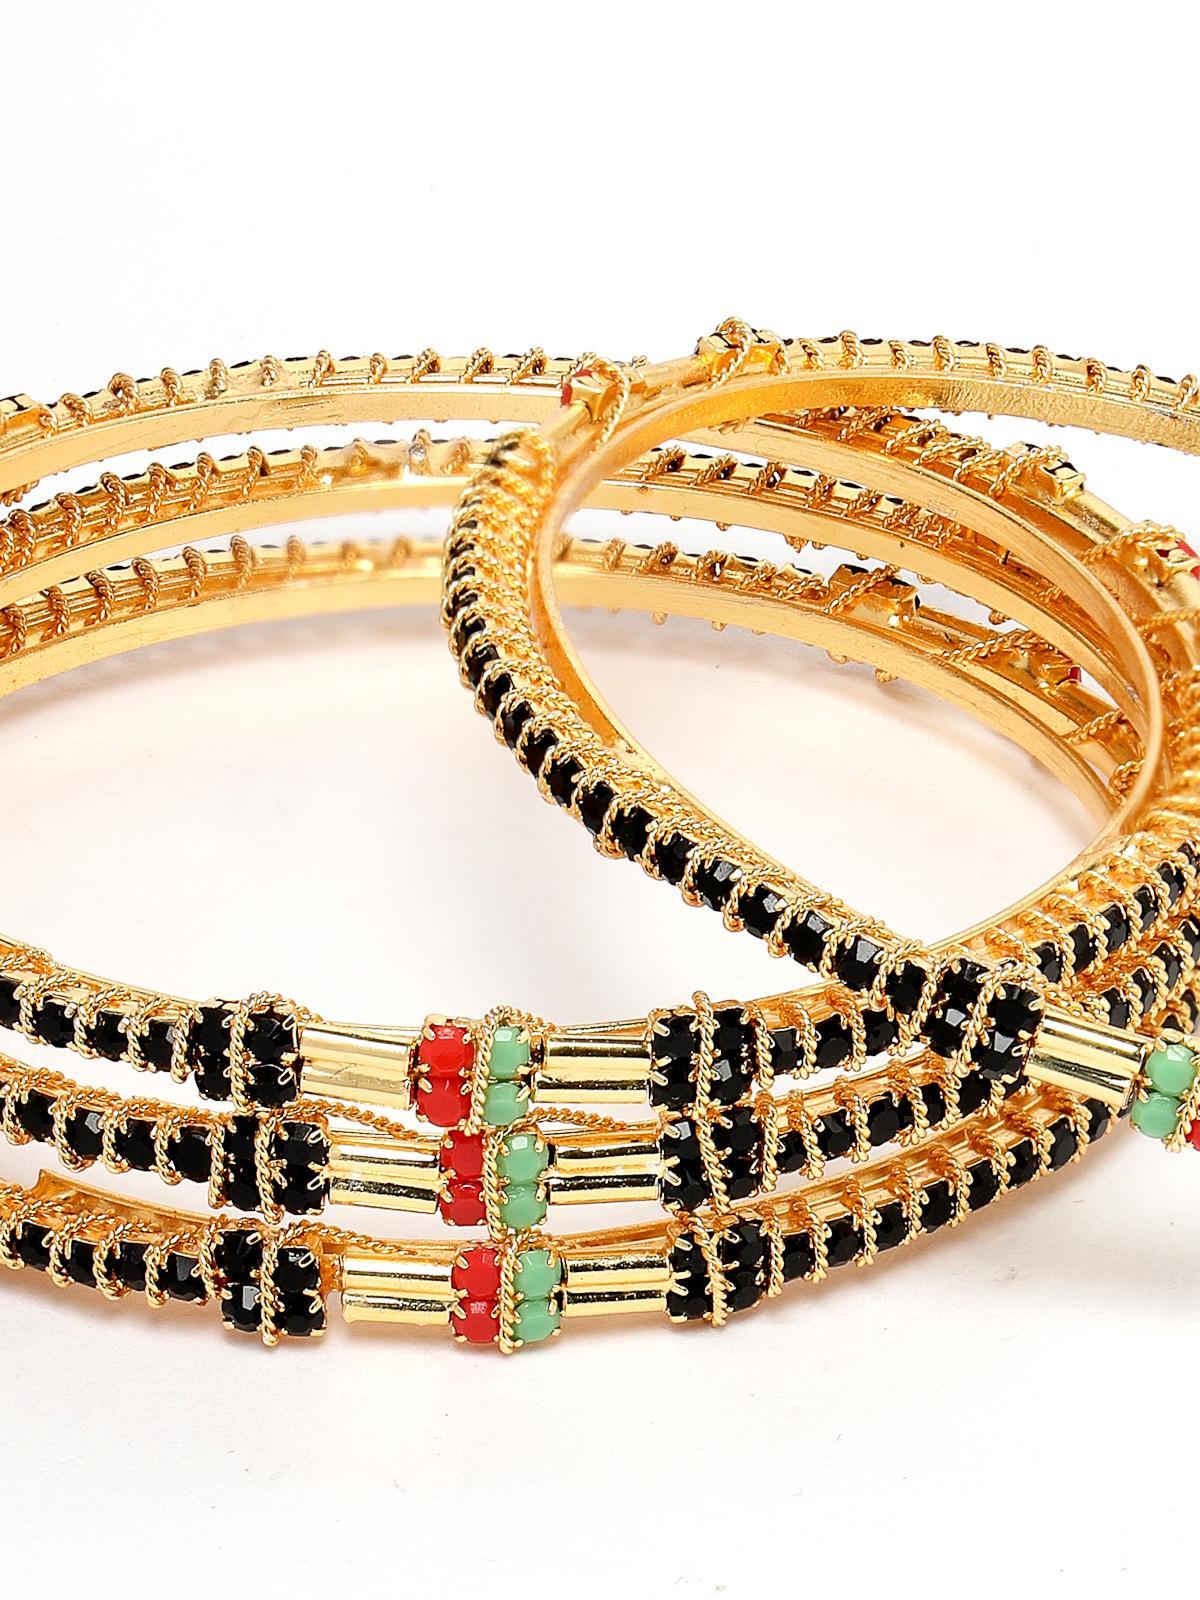
Sukkhi Incredible Fashionable Gold Plated Red And Green Thin Bracelet Bangle Set Jewellery for Women & Girls|Set of 4 Latest Design|Birthday Anniversary Gift for Women|B105916_2.6
Type: Bracelets & Bangles
Brand: Sukkhi
Price: Rs. 372
 Step into incredible fashion with the Sukkhi Fashionable Gold Plated Thin Bracelet Bangle Set for Women & Girls. This set of four captivates with a fashionable blend of red and green, showcasing the latest design trends. The gold-plated finish adds an opulent touch to any ensemble. Sized at 2.4, 2.6 and 2.8, these thin bracelets make for a perfect birthday or anniversary gift, celebrating contemporary style and timeless beauty for the special women in your life with a set that's both incredible and versatile.Disclaimer:There may be slight variation in shade and colour due to photographic effects and monitor settings
Included: 4 Bangles